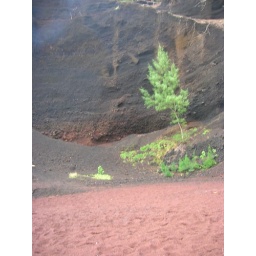
Kaihalulu red sand beach near Hana, Maui, Hawaii